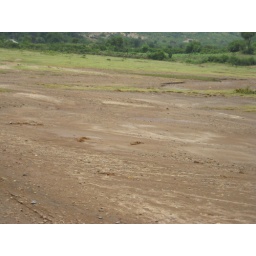
Salty river bed from hot salt springs near Homa Hills, Karachuonyo Constituency, Kenya